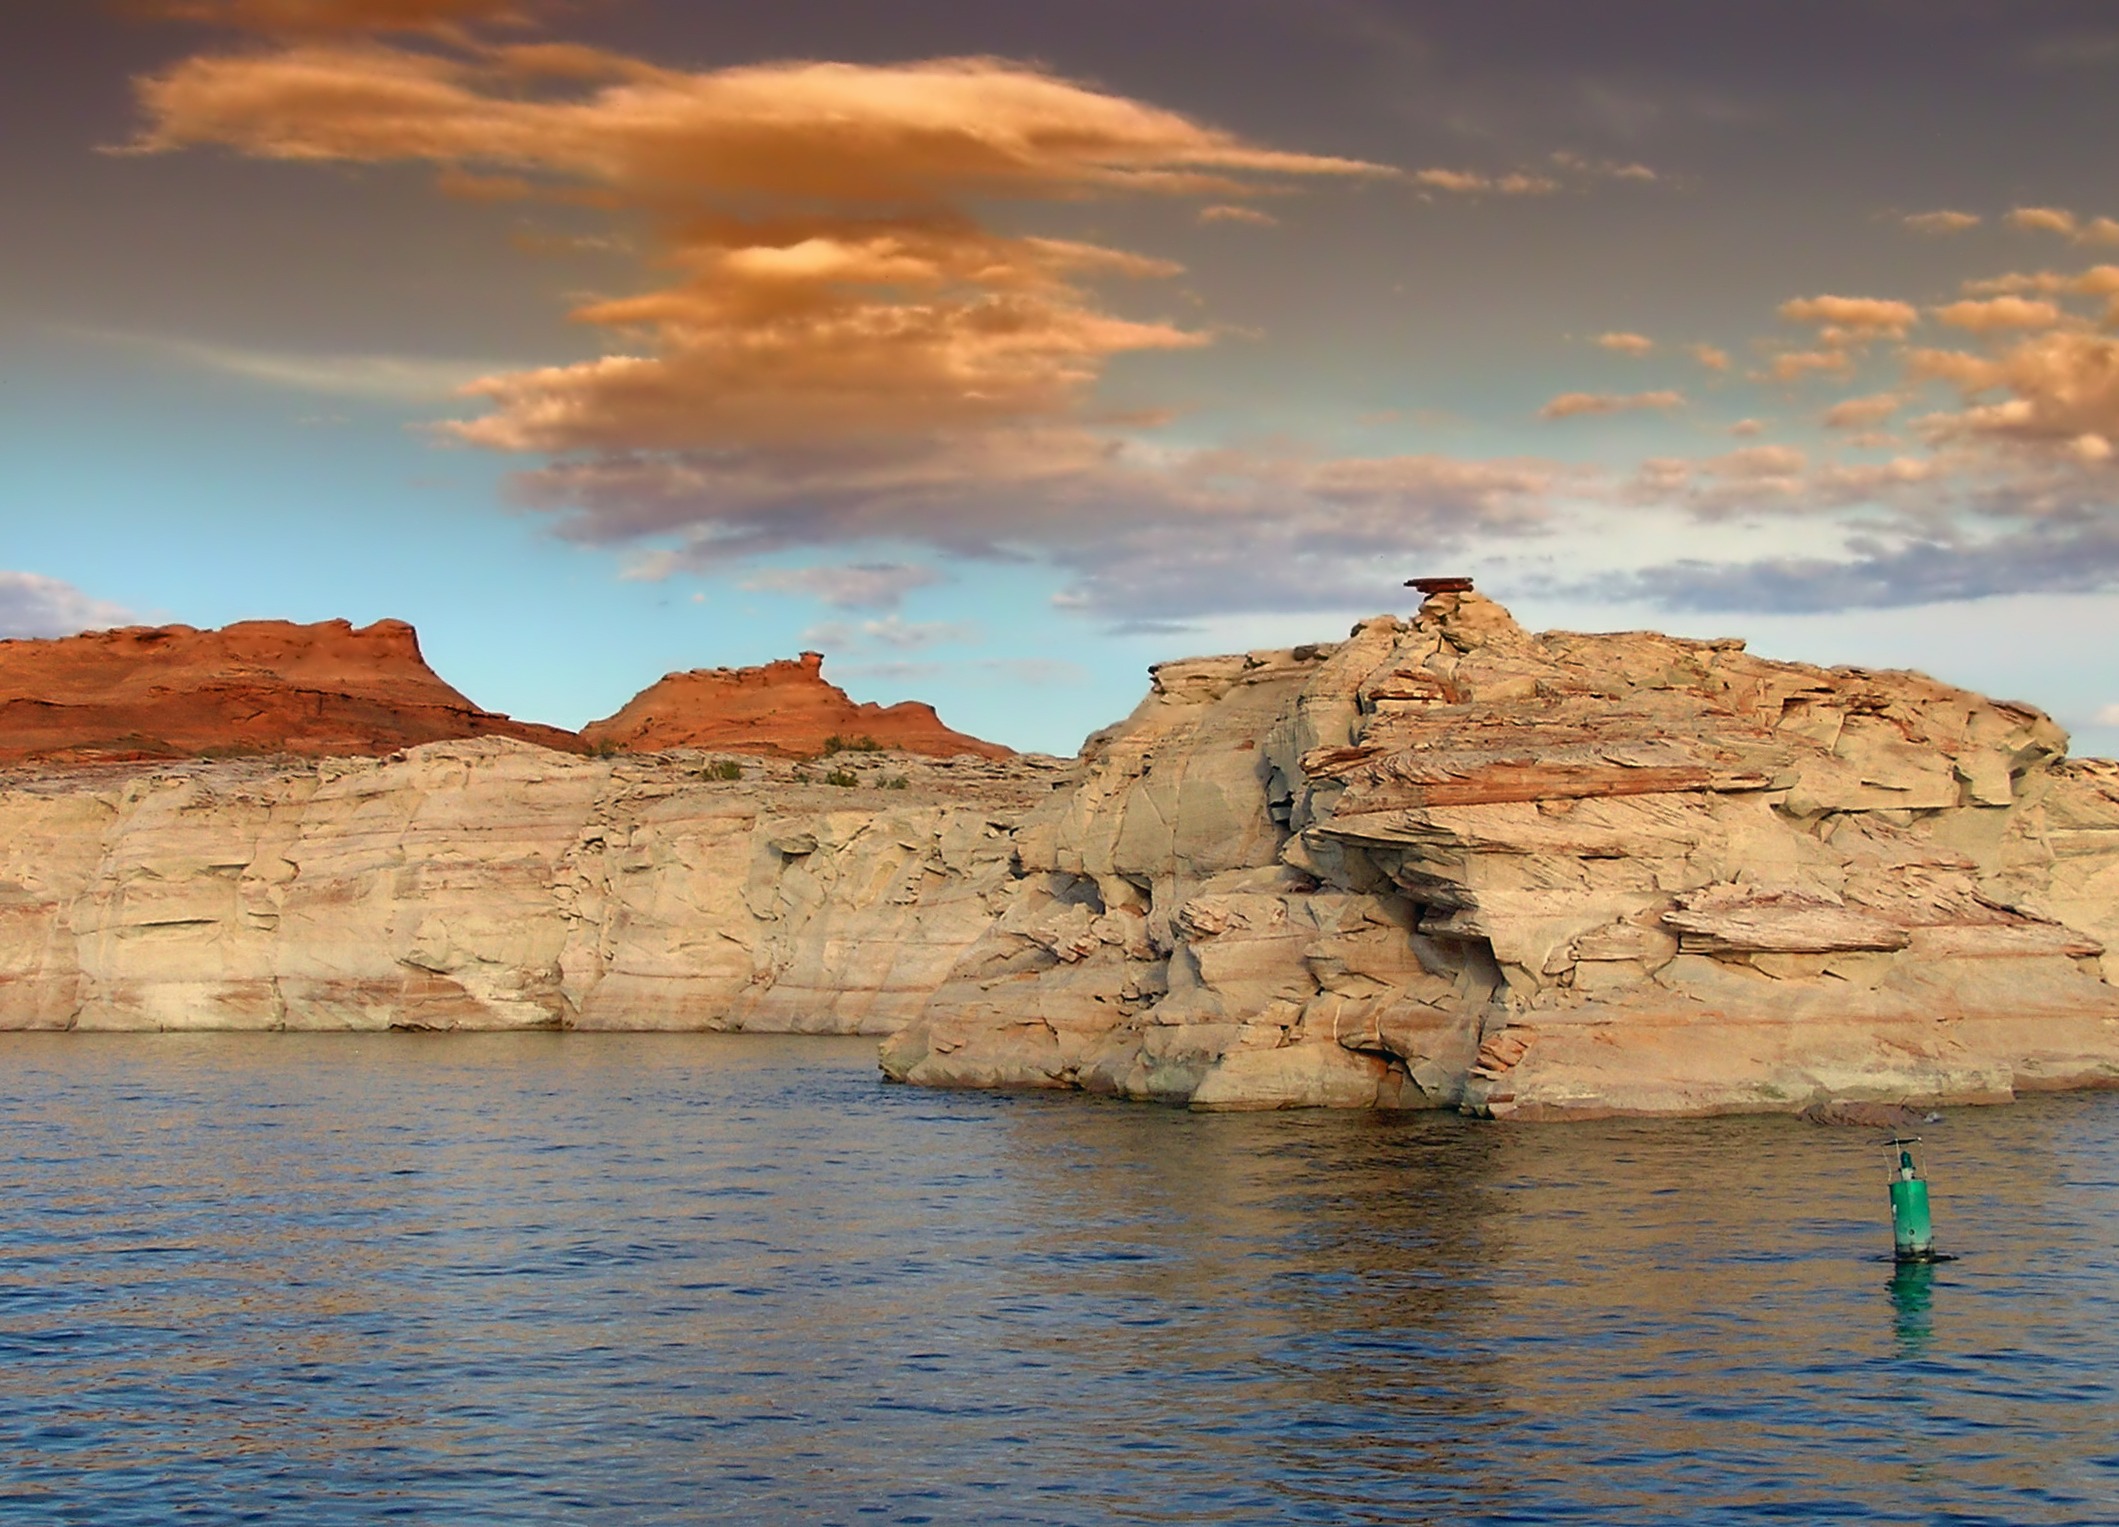
landscape, sea, coast, water, nature, rock, ocean, mountain, cloud, sky, sunset, countryside, shore, lake, sandstone, formation, cliff, dusk, reflection, scenic, bay, terrain, outside, clouds, mountains, utah, badlands, loch, cape, landform, glen canyon, geographical feature